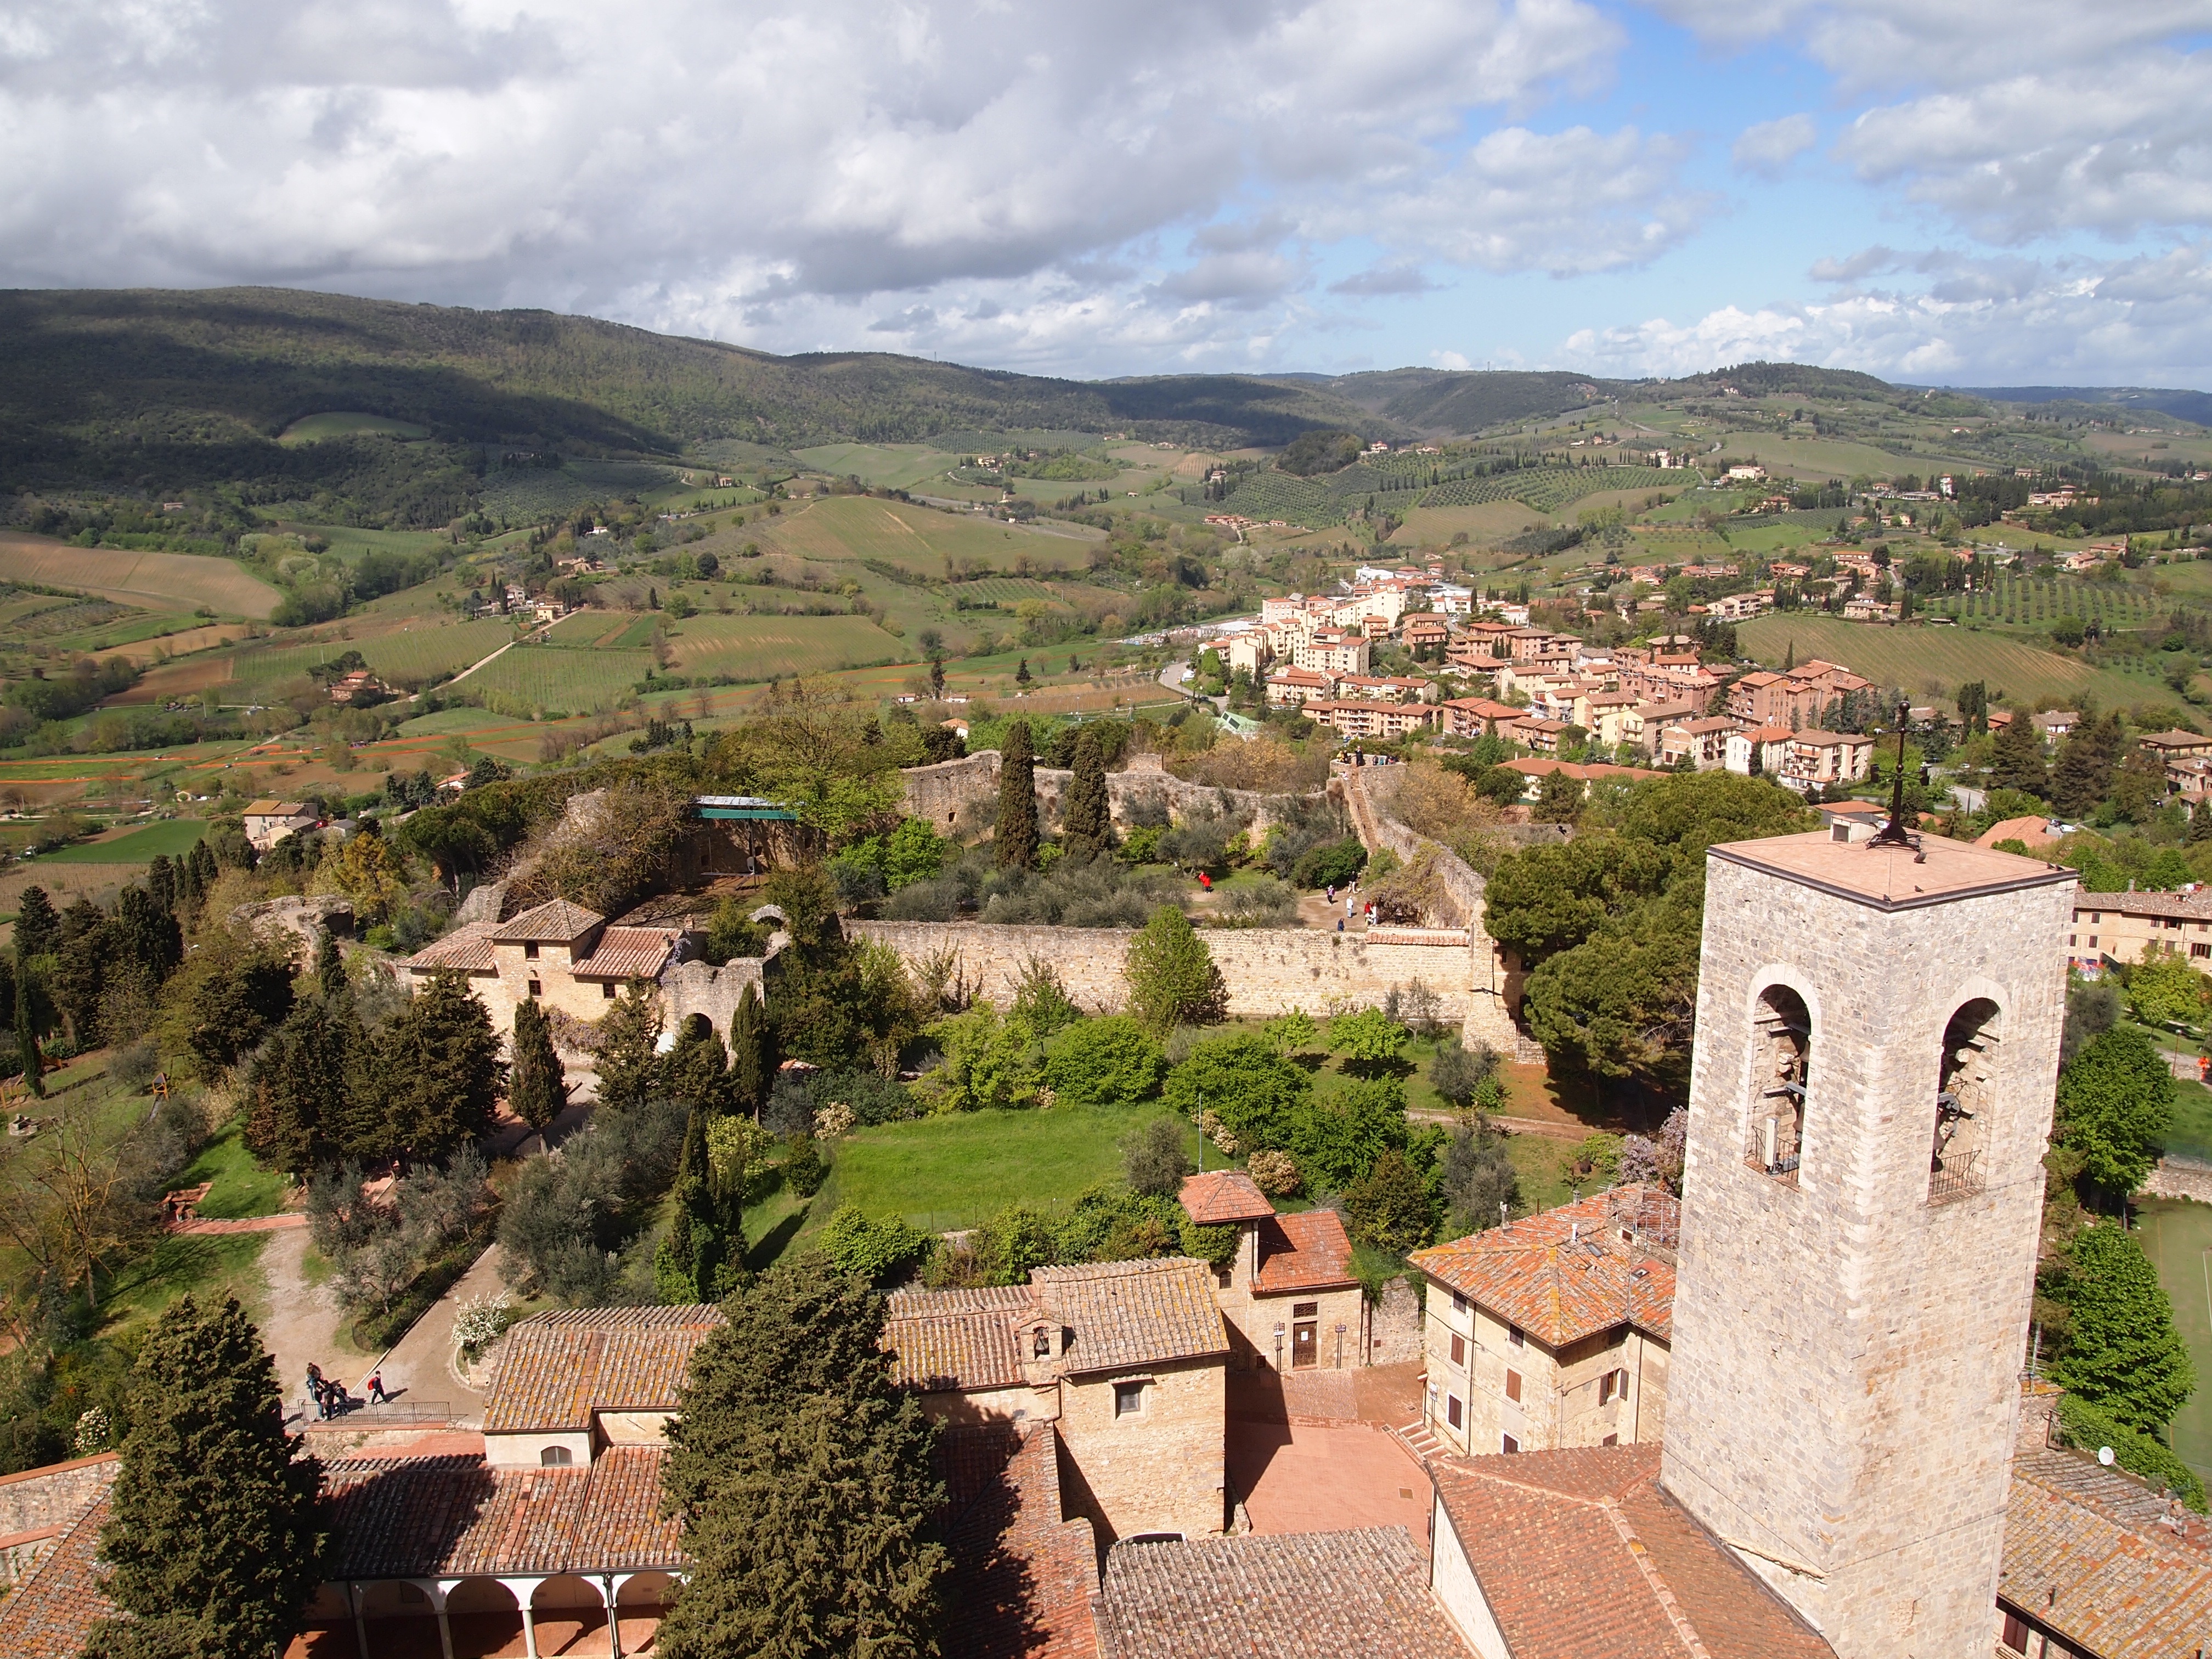
landscape, town, village, natural, fortification, tourism, ruins, monastery, estate, toscana, unesco world heritage site, historic site, ancient history, human settlement